Two-finger salute

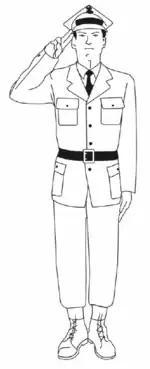
The salute as depicted in Polish military regulations

It is not clear when the two-fingers salute appeared in Polish military forces. Some see its origin in Tadeusz Kościuszko's 1794 . Others state that it came from Polish soldiers in the Congress Kingdom army around 1815 (partitioned Poland). At that time, the Tsar's Viceroy in Poland, Grand Duke Constantine, said that Poles would salute him with two fingers and use the other two to hold a stone to throw at him. Another legend attributes the salute to the remembrance of Battle of Olszynka Grochowska in 1831, when a soldier, who had lost in the battle all his fingers but the middle and index ones, saluted his superior with the wounded hand and died after it.